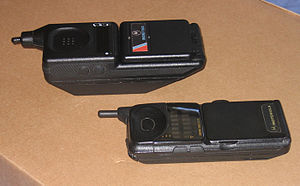
Nordisk mobiltelefoni
Motorolas MicroTAC telefoner sendte på NMT-nettet.
Nordisk mobiltelefoni, nok bedre kendt under sin forkortelse NMT var et tidligt, fra ca. 1982, analogt automatisk routed system til mobiltelefoni, som var udbredt i Norden. Det er nu afløst af det digitale GSM-system.